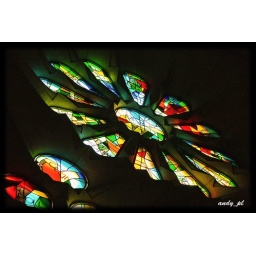
The stained glass window in a shape of circle